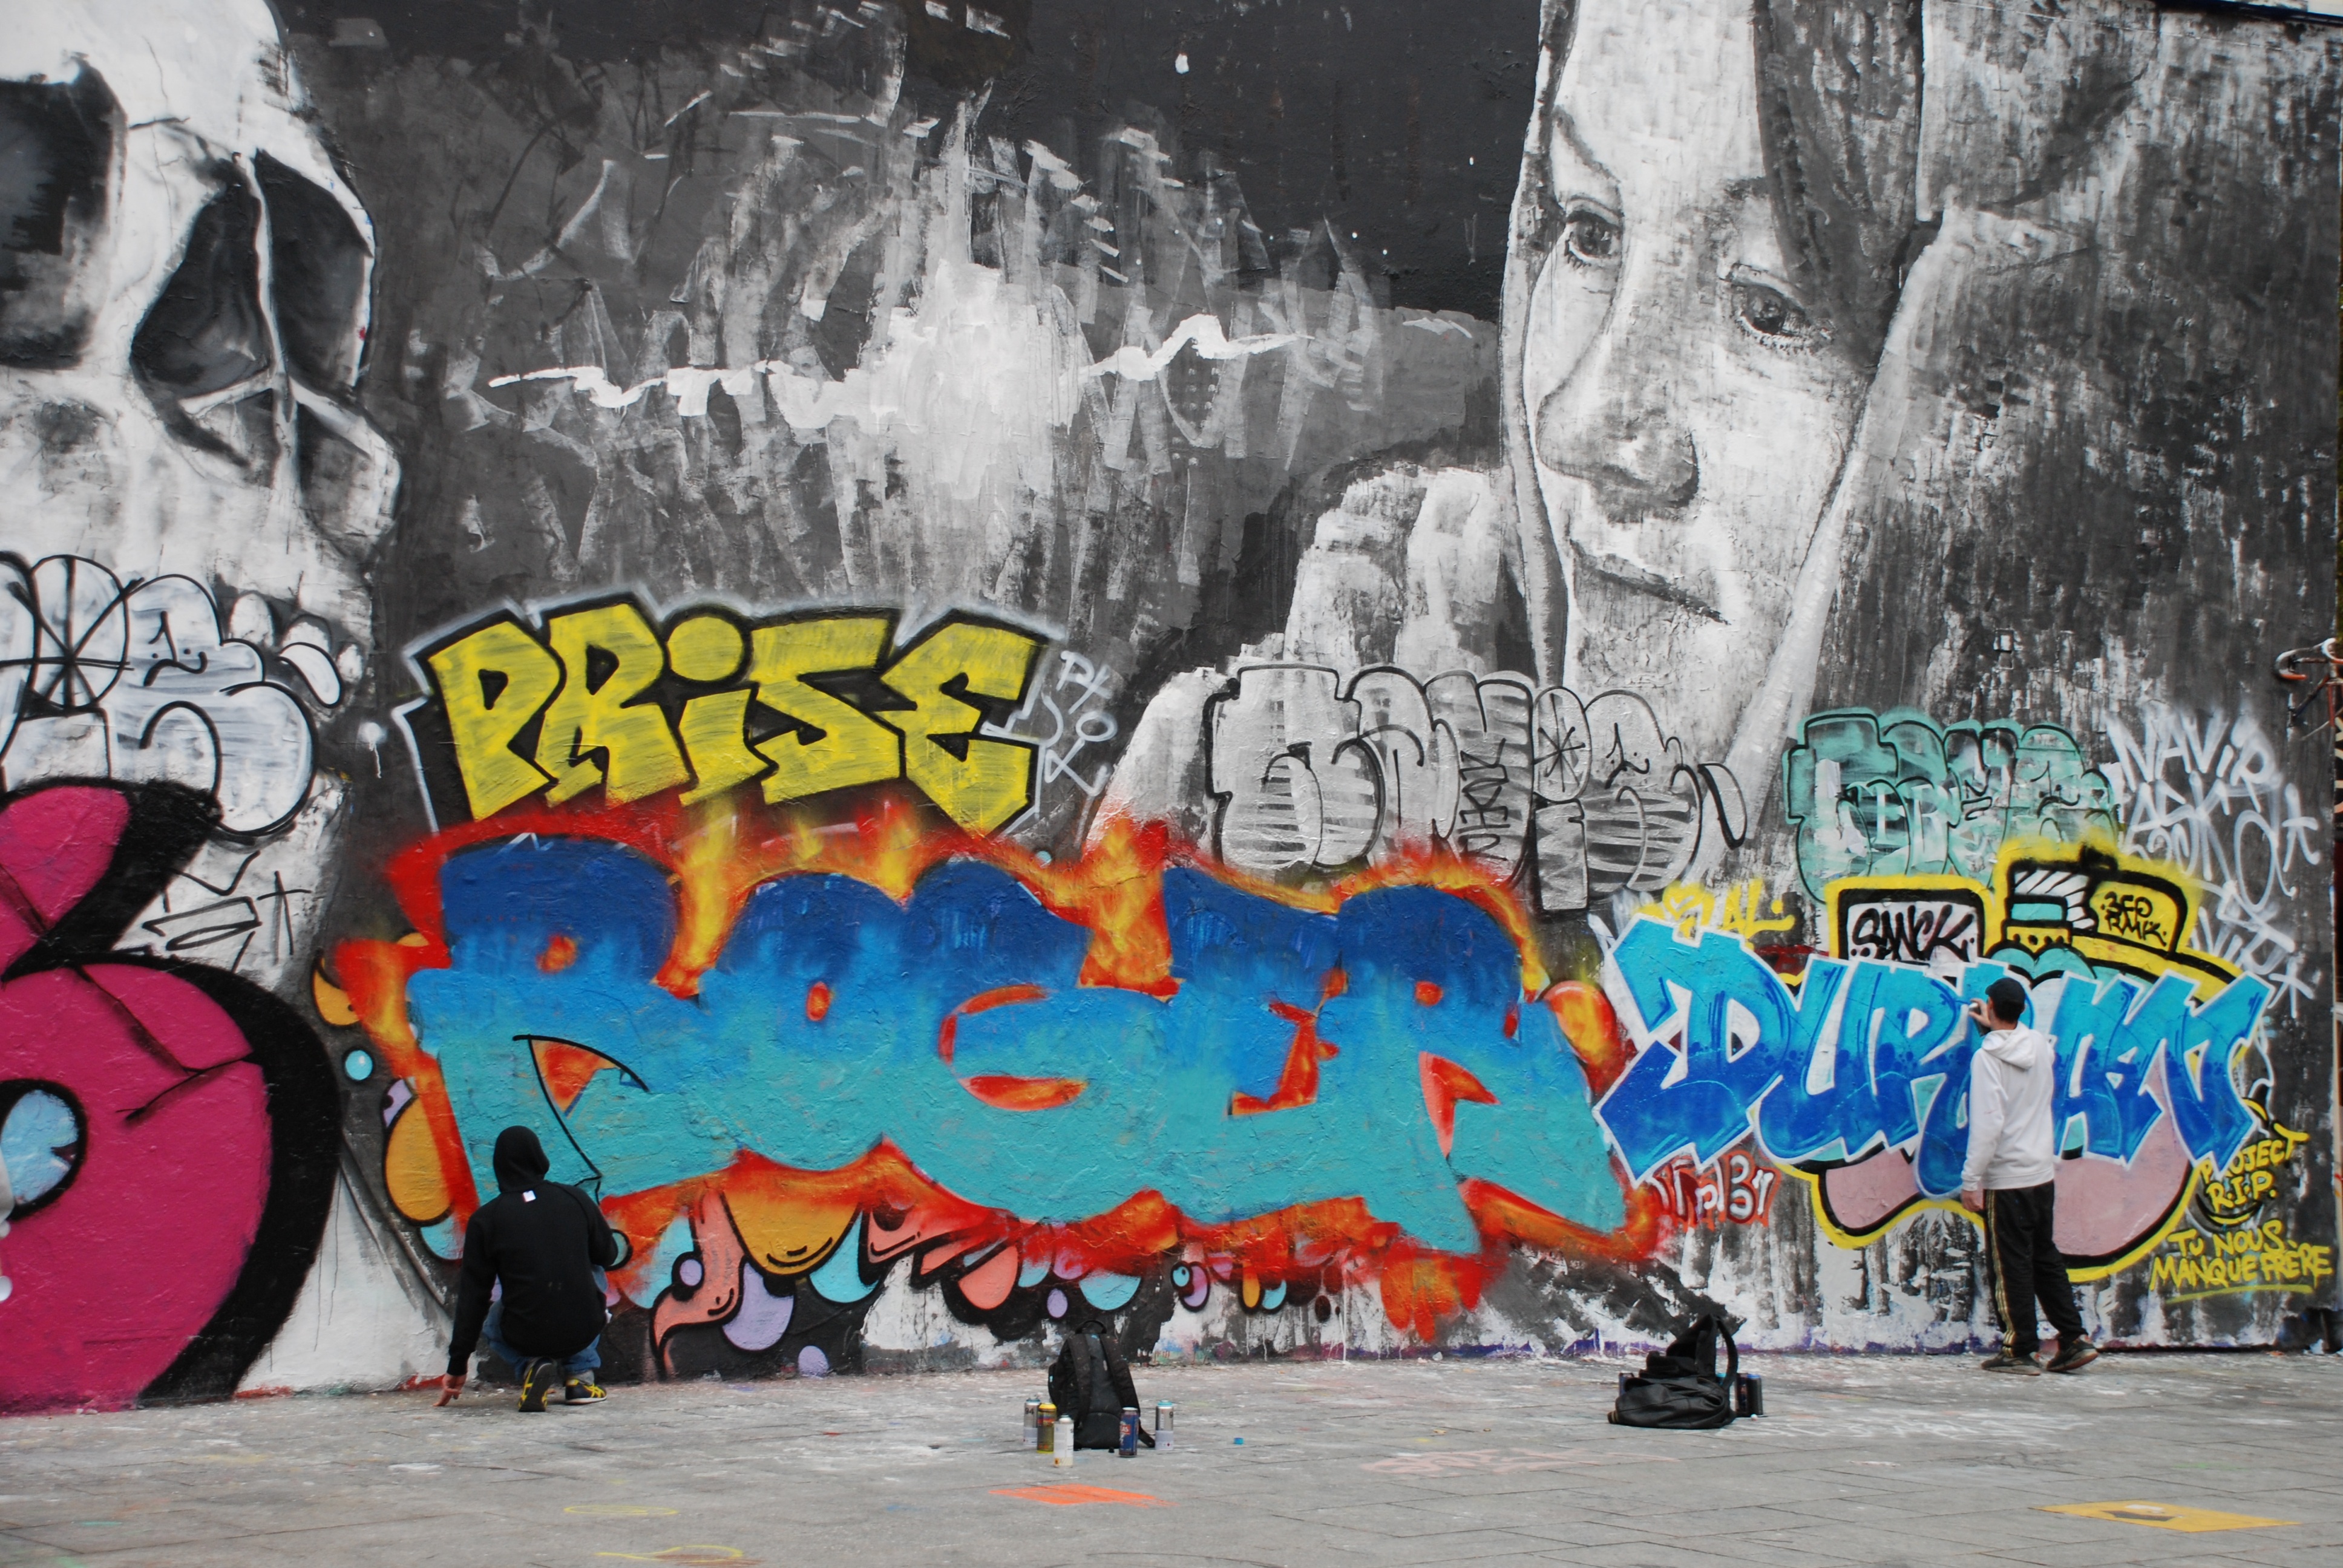
coast, white, color, black, graffiti, street art, art, signs, mural, artists, work of art